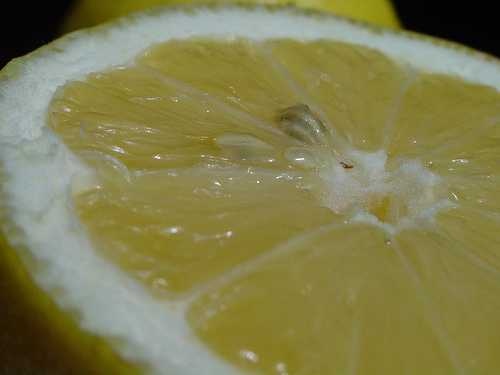
Label: Lemon